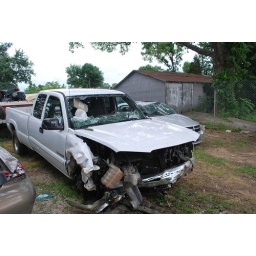
Cheaney was a passenger in this truck that flipped three times and hit a rock wall.